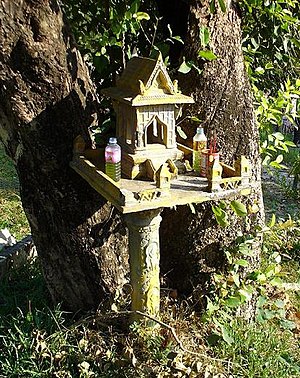
Sihanoukville / Religion
Et almindeligt alter for forfædrene.
Sihanoukville, også kendt som Kampong Som, er en havneby og en provins i det sydlige Cambodja med kystlinje mod Thailandbugten. Havnebyen er et bycenter i vækst, som ligger 185 km sydvest for Cambodjas hovedstad Phnom Penh. Byen og provinsen er opkaldt efter den tidligere kong Norodom Sihanouk, og byen voksede op omkring Sihanoukville havn. Anlæggelsen af denne havn påbegyndtes i juni 1955, og den var den eneste dybvandshavn i Cambodja. Havnens anlæggelse var delvis begrundet i Frankrigs dalende indflydelse i området, hvilket førte til at Vietnam styrkede sin kontrol over Mekongdeltaet og dermed begrænsede Cambodjas adgang til floden. Sihanoukvilles strande har gjort området til et populært turistmål.